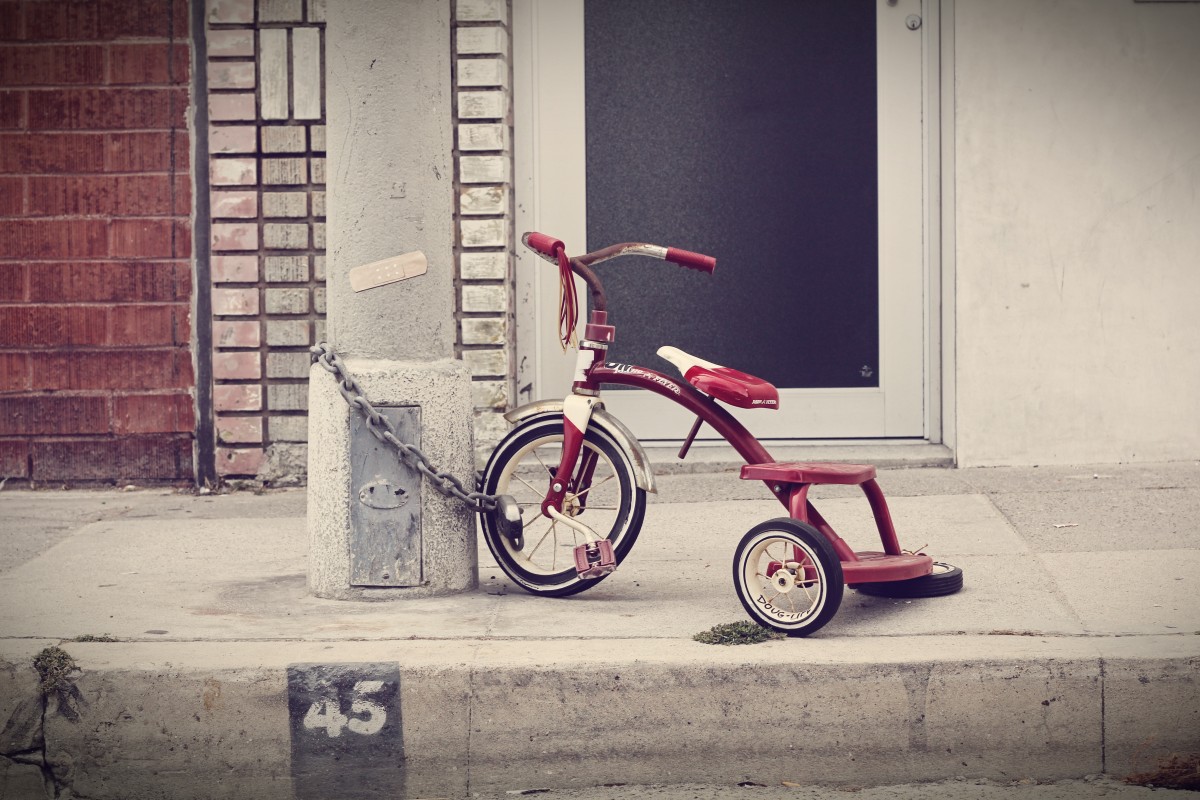
Tags: street, wheel, tricycle, chain, sidewalk, red, color, sports equipment, land vehicle, cycle sport, bicycle motocross